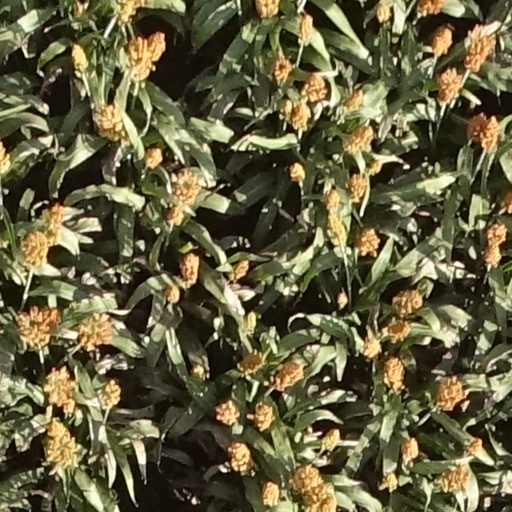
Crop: sorghum